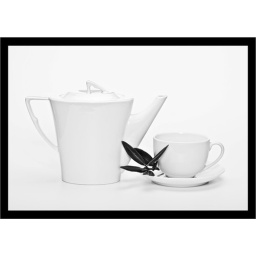
I put extra challenge on still life photography by taking on a white teapot and cup on a white background. It was fun!